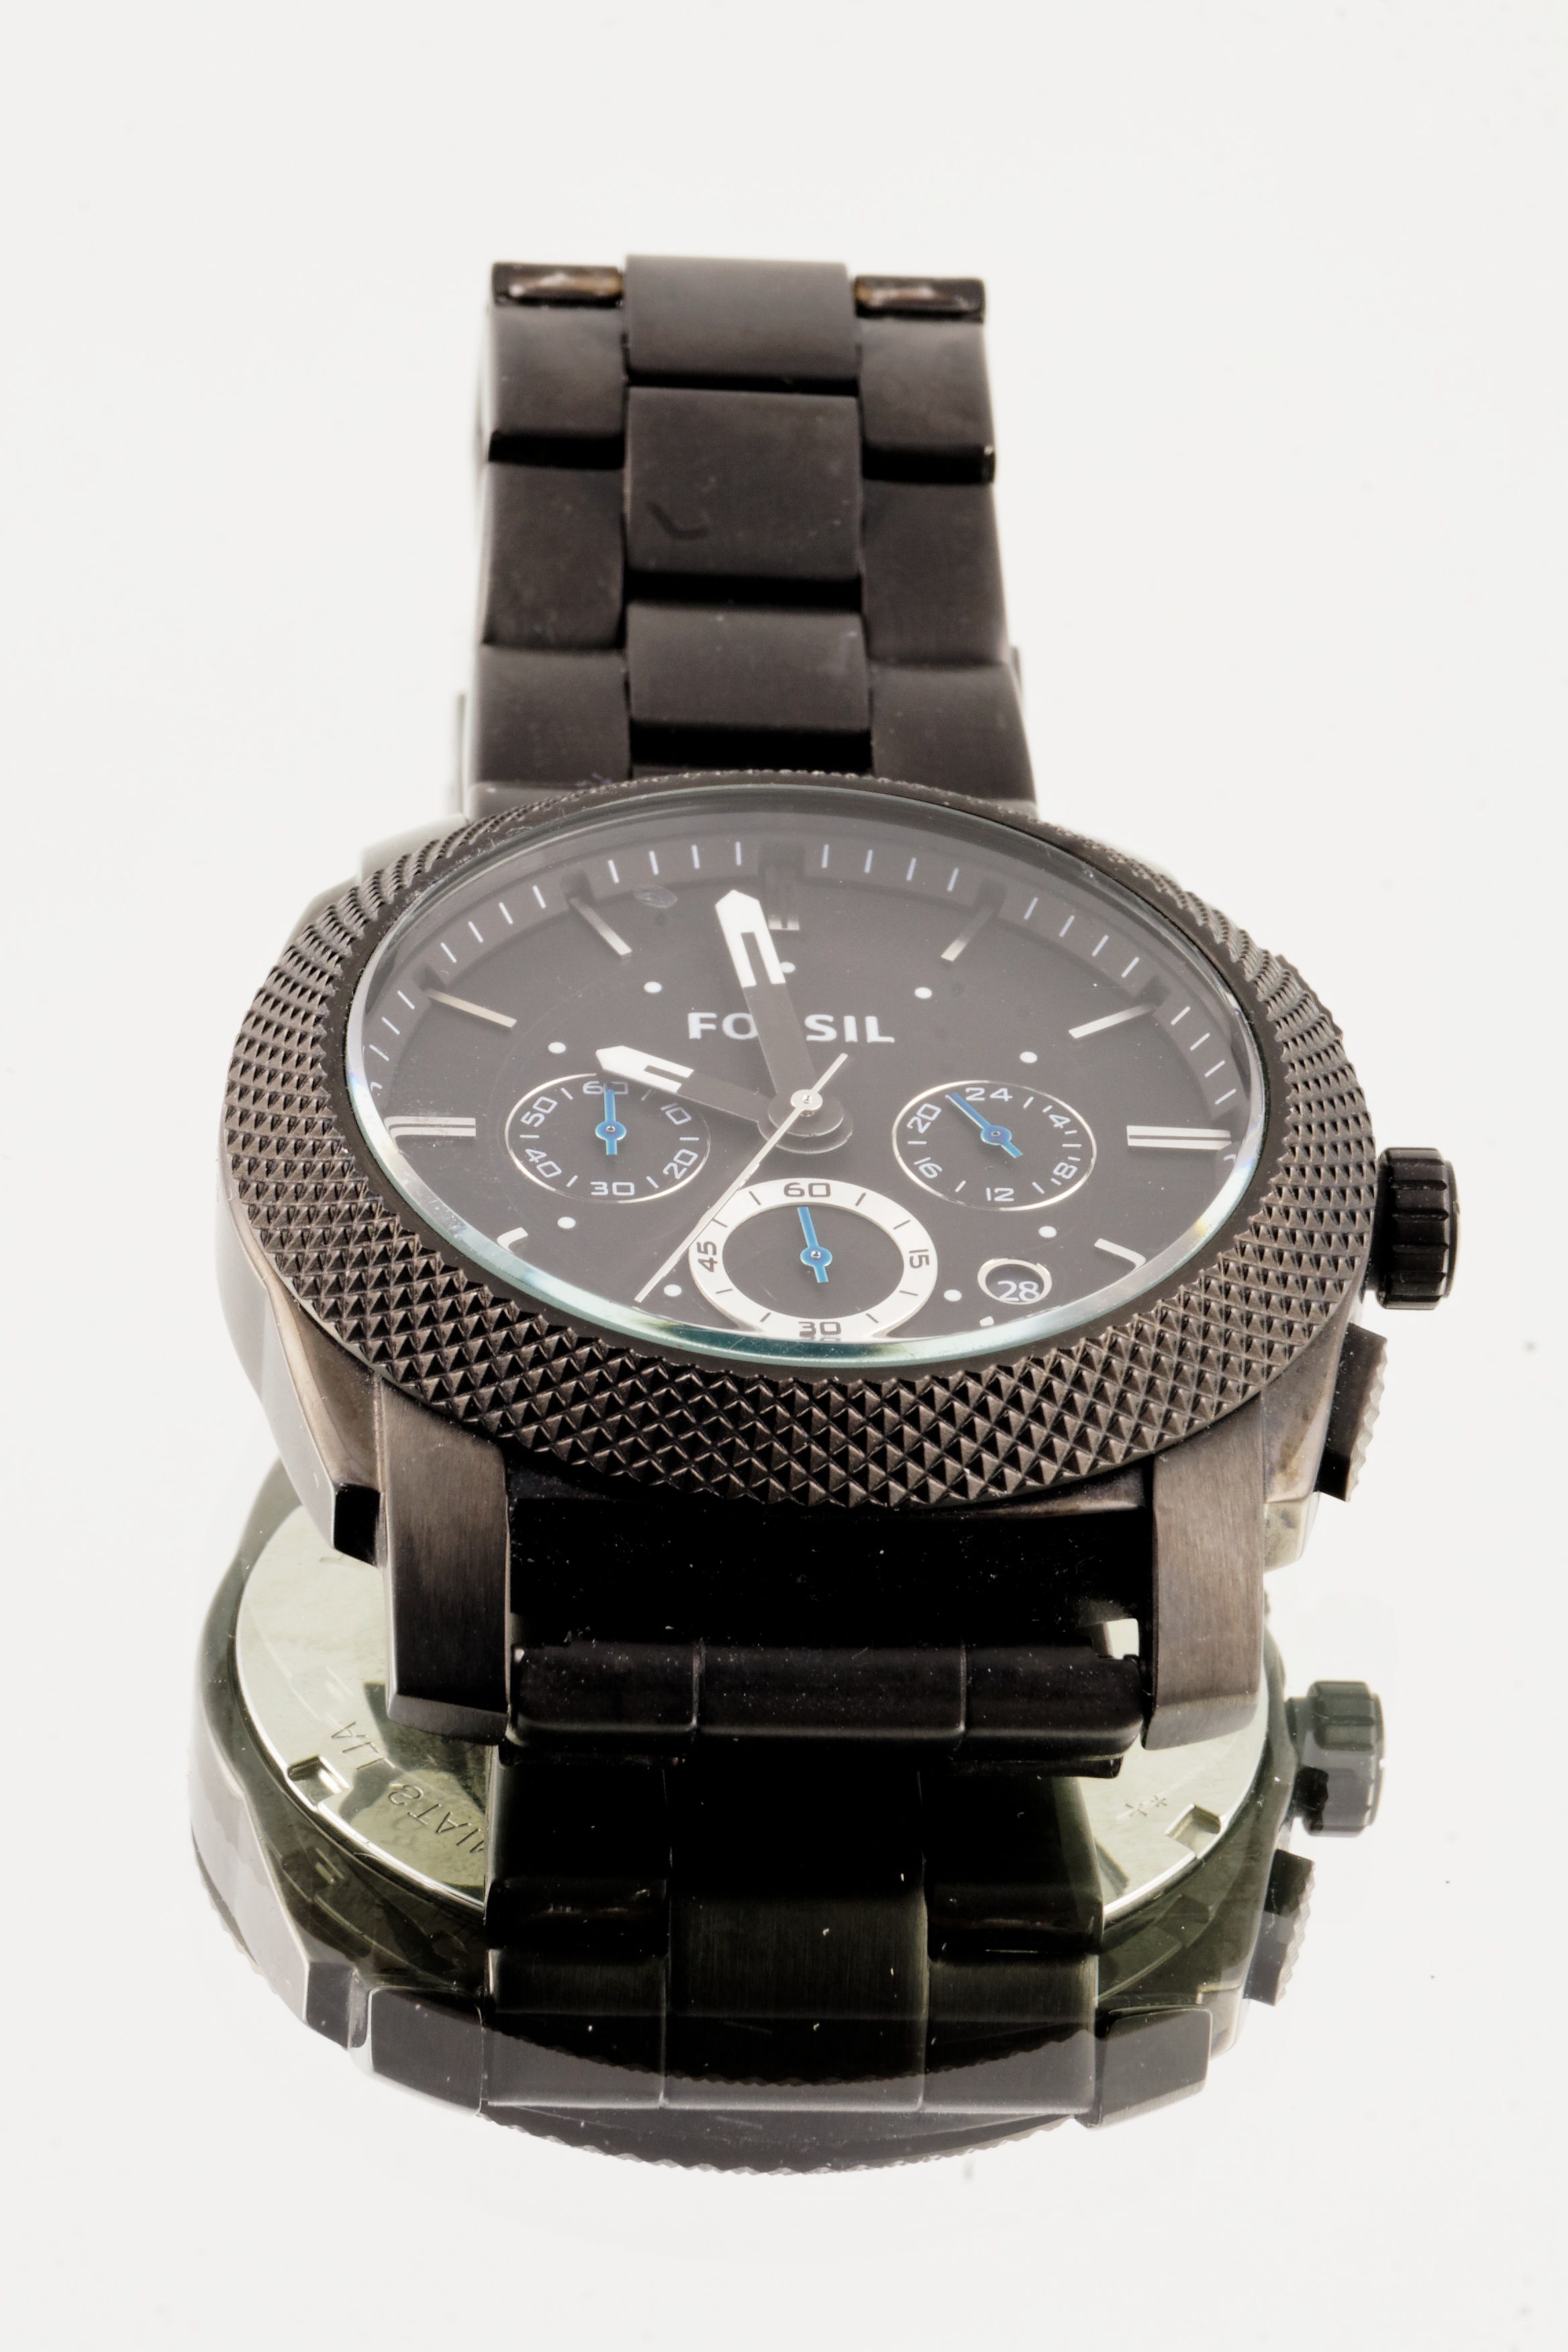
watch, hand, clock, time, metal, brand, product, wrist watch, mens, stopwatch, fossil, strap, hours, time of, minutes, fashion accessory, time measurement